Gardiner Expressway

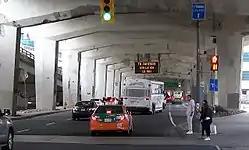
The underside of the Gardiner's elevated section, with Lake Shore Boulevard running through it

To the east of Strachan Avenue, the highway is entirely elevated mostly overhead of Lake Shore Boulevard. Just east of Strachan, the highway passes historic Fort York on the north side and Coronation Park to the south. From Bathurst Street eastward to Spadina Avenue, it passes through CityPlace and immediately after passes south of the CN Tower and the Rogers Centre and north of the residential condominiums of the western end of the Harbourfront neighbourhood. Between York and Yonge Streets, the highway is flanked by the downtown skyscrapers of the South Core and eastern Harbourfront area, and passes the Scotiabank Arena. North along Bay Street are the office towers of the Toronto Financial District. From Yonge east to the Don Valley Parkway, the rail lines run parallel to the Gardiner on the north side, and to the north of the rail lines is the low-rise residential development of the St. Lawrence neighbourhood, the Distillery District and the West Don Lands. To the south of the highway, the land use is light industrial and waterfront lands in transition. The highway crosses the Don River where there are connecting ramps to the Don Valley Parkway. From 2002 to September 2021, the highway's elevated section descends to ground level via the Logan Avenue Ramp where it merges with Lake Shore Boulevard before a signalized intersection with Bouchette Street. Due to the ongoing realigment of the highway's eastern end as of September 2021, with the demolition of the Don River crossing and Logan Avenue Ramp, traffic defaults to the Don Valley Parkway ramp.